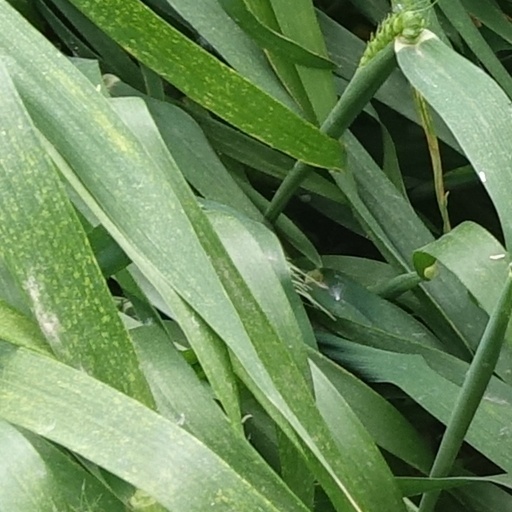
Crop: wheat